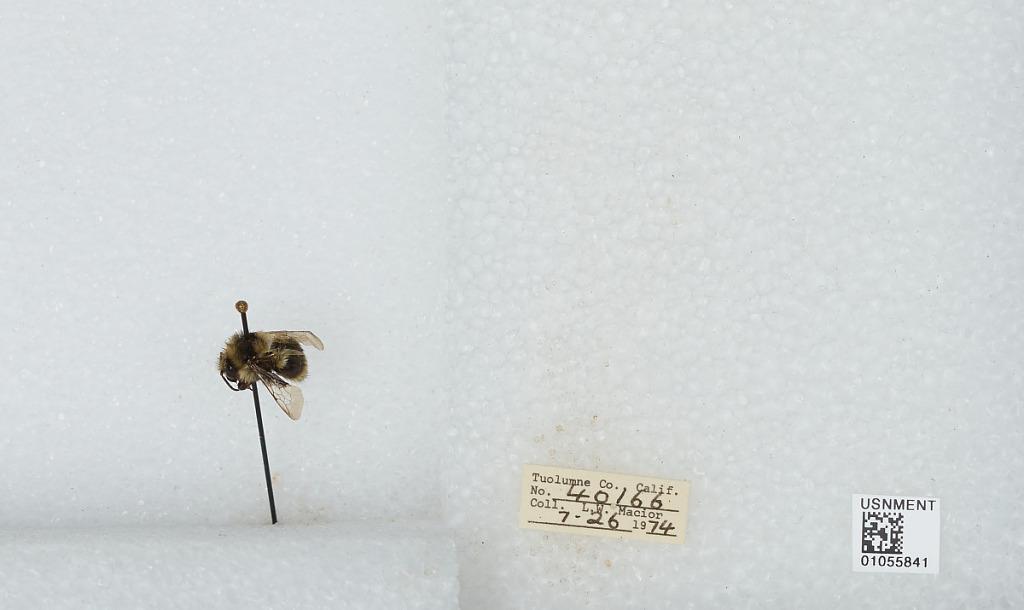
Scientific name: Bombus bifarius nearcticus
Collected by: L. Macior
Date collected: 1974-7-26
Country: United States
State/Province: California
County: Tuolumne
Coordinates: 38.02, -119.93